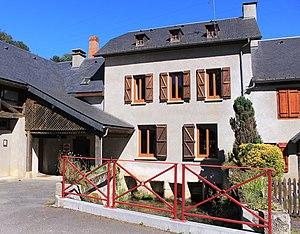
Moulin des Baronnies (Hautes-Pyrénées)
Sarlabous est une commune française située dans le département des Hautes-Pyrénées, en région Occitanie.
Cet article répertorie les moulins à eau existants dans le département français des Hautes-Pyrénées.